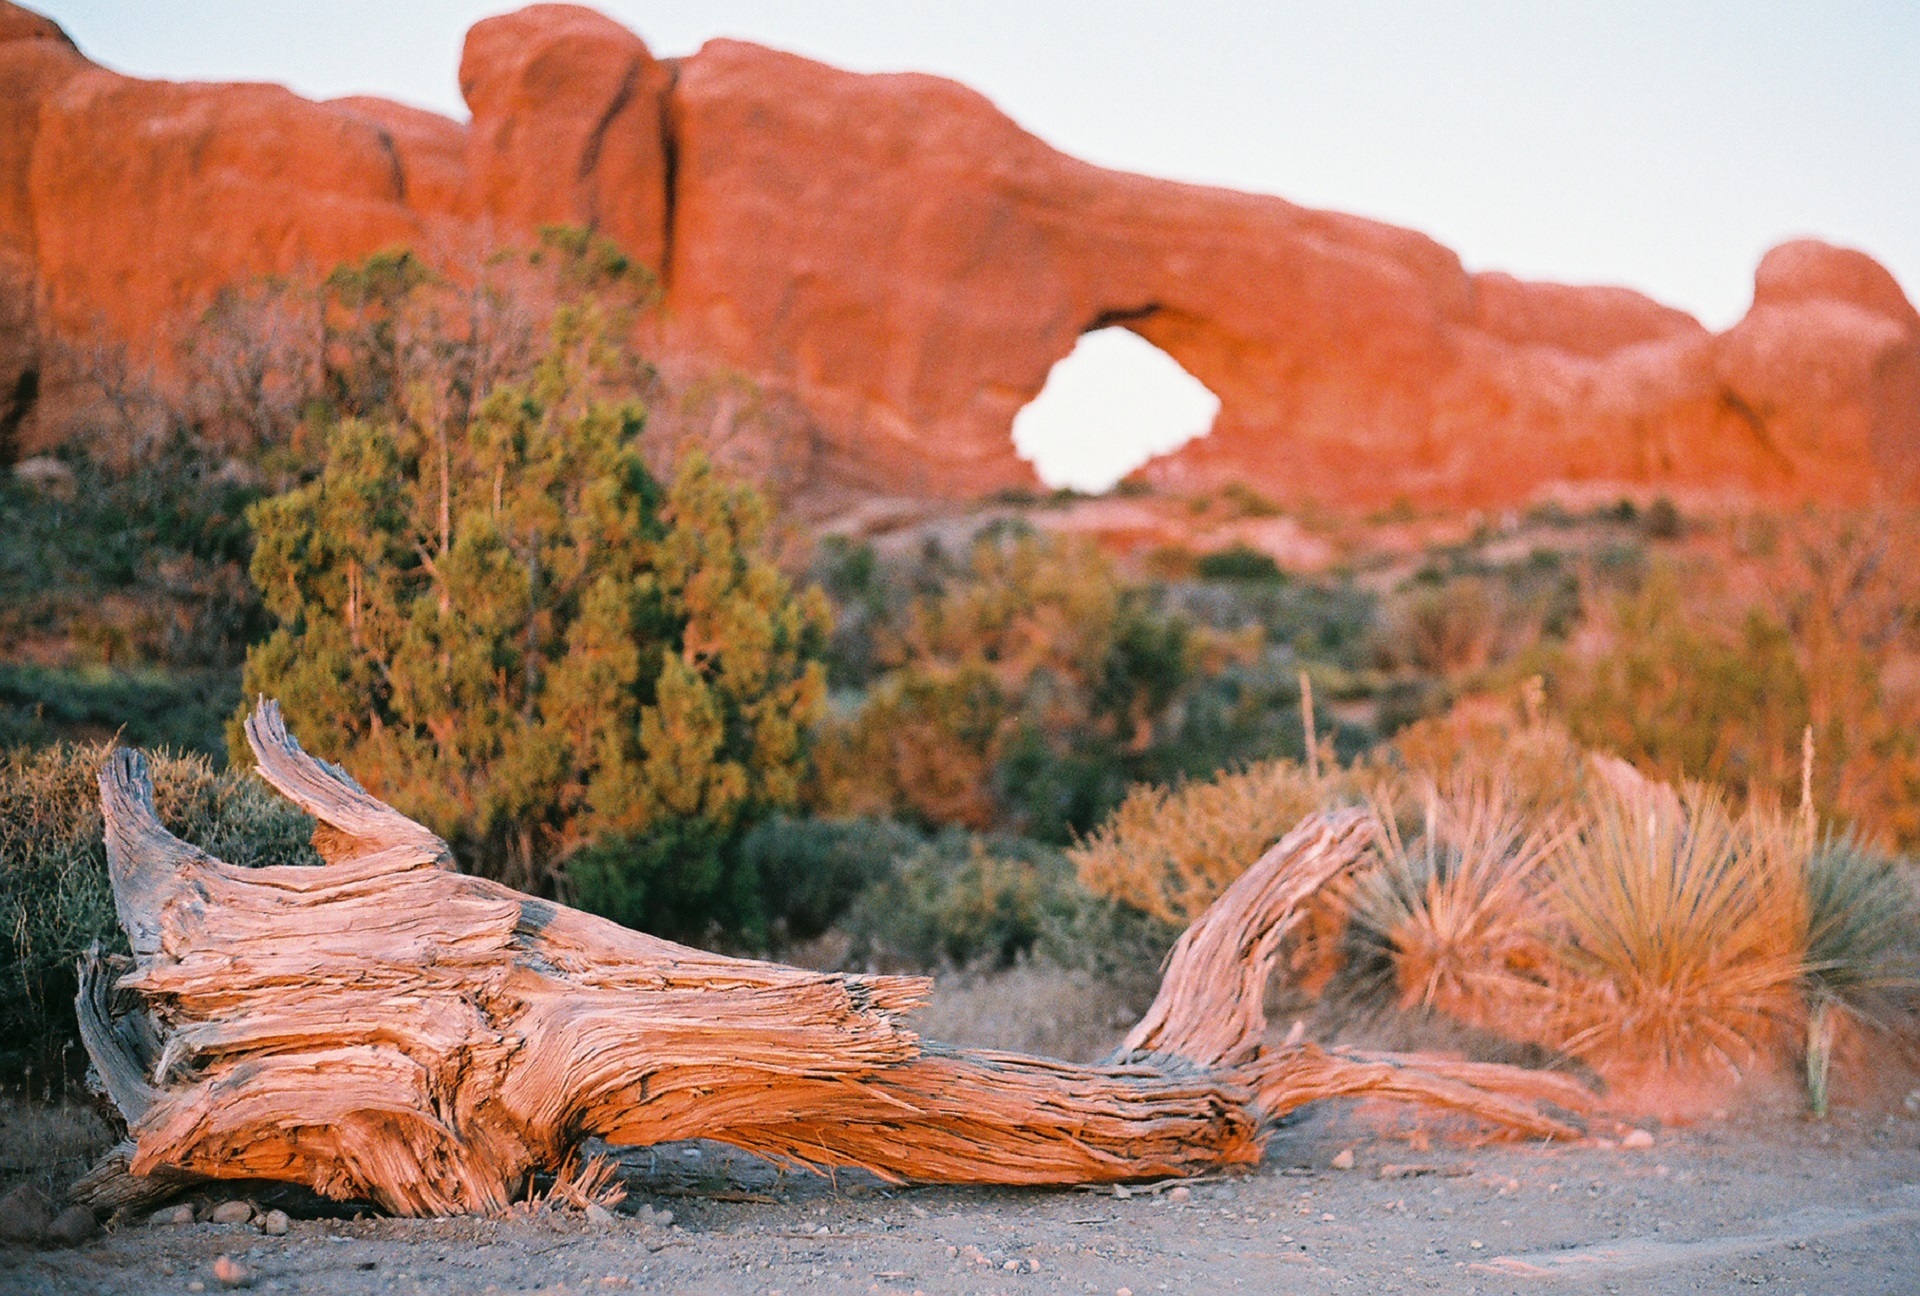
landscape, tree, nature, rock, wilderness, bokeh, plant, sunset, leaf, desert, sandstone, formation, dusk, twilight, log, scenic, natural, autumn, usa, canyon, season, weathered, geology, vegetation, utah, shrubs, arches national park, moab, north window, natural environment, woody plant